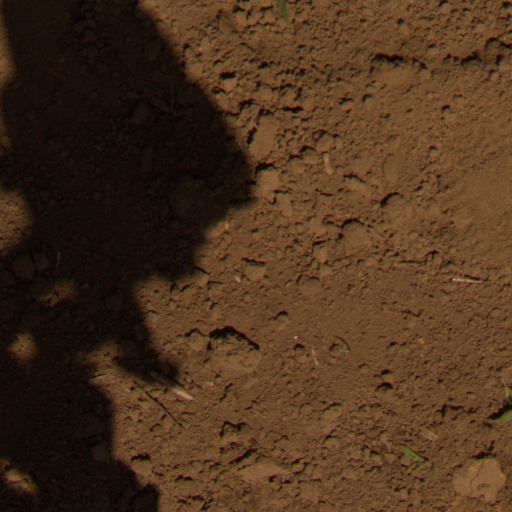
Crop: Jerusalem artichoke